Presidency of Michel Temer

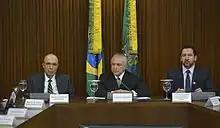
Temer announces economic measures alongside Henrique Meirelles

On 24 May, Temer announced the measures to control the public debt. He declared that he was governing together with Congress and that the approval of the new fiscal target was extremely important, also emphasizing the need to maintain the tranquility of institutions. He also said that he would have to establish strict criteria for appointing the heads of pension funds and state-owned companies and that, depending on a legal assessment, there would be the possibility of the National Development Bank (BNDES) returning 100 billion "reais" it had received from the National Treasury. The government injected 500 billion "reais" into the state-owned bank between 2009 and 2014, and these funds were lent to companies, charging lower interest rates than those practiced on the market.